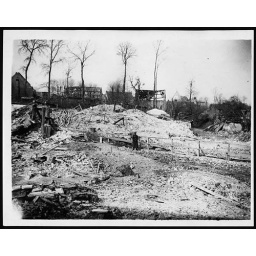
View of Courcelles showing the mine crater in centre of cross roads